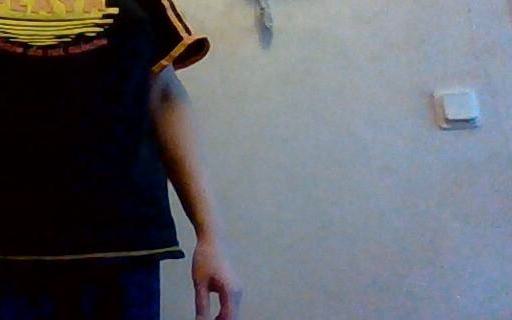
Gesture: no_gesture